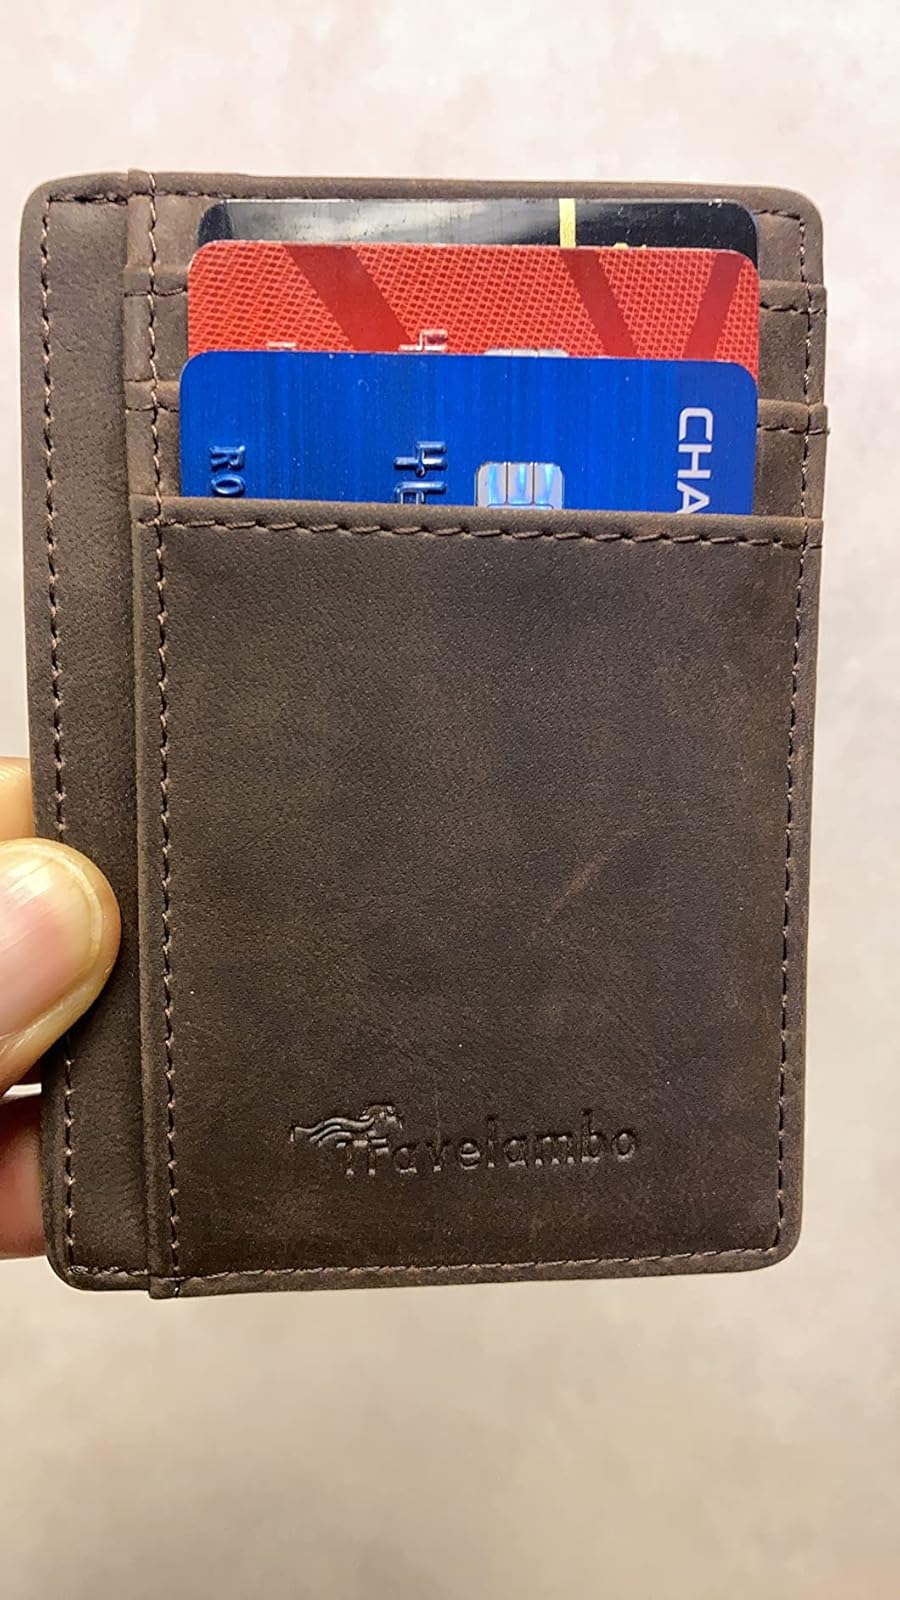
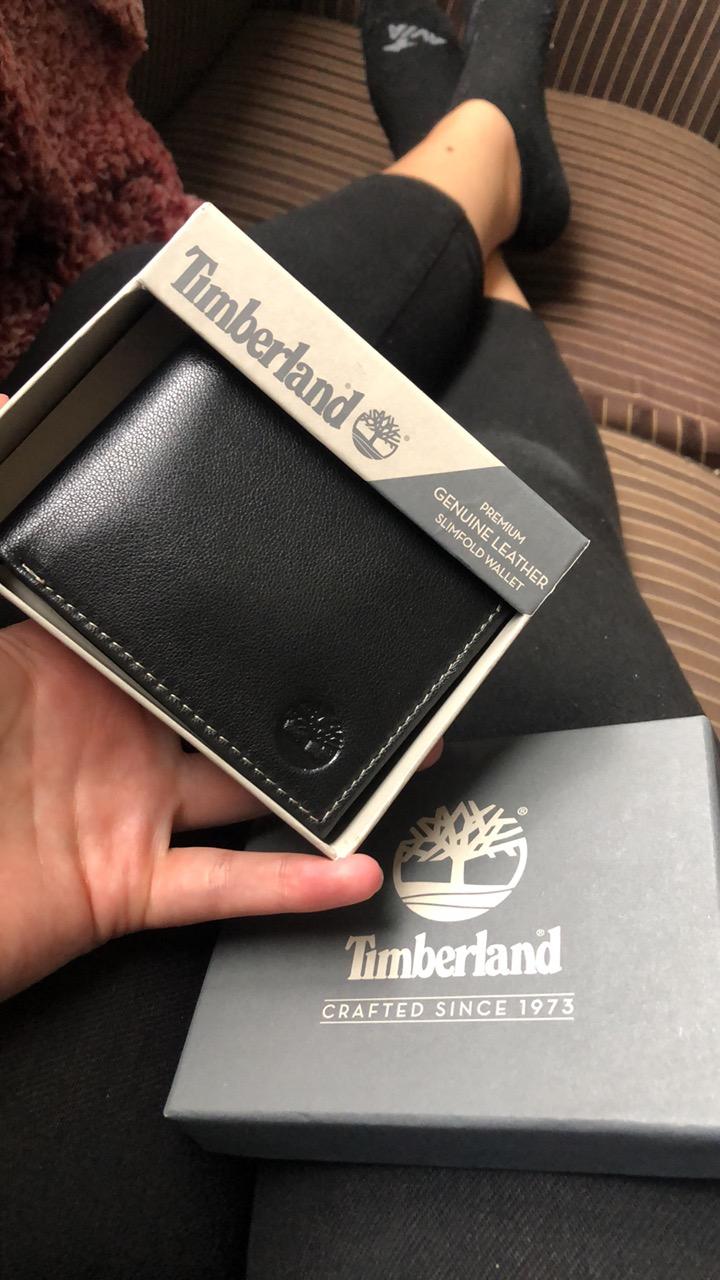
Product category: accessories_wallet
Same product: no